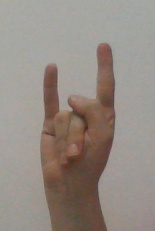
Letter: la